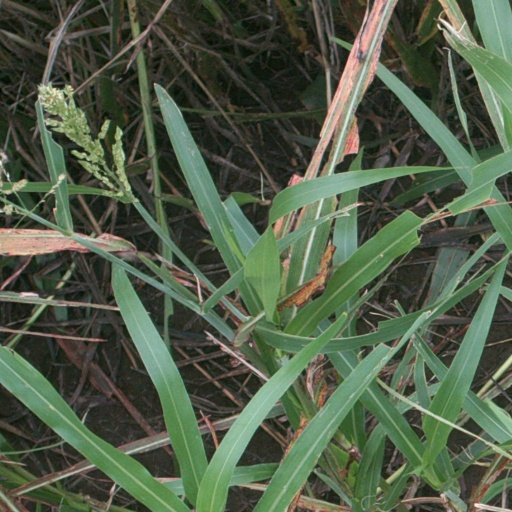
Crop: sorghum